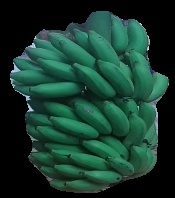
Variety: elakki-bale
Grade: grade2